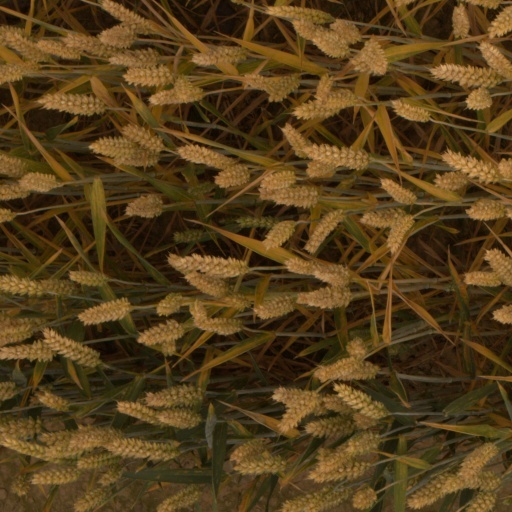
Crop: wheat